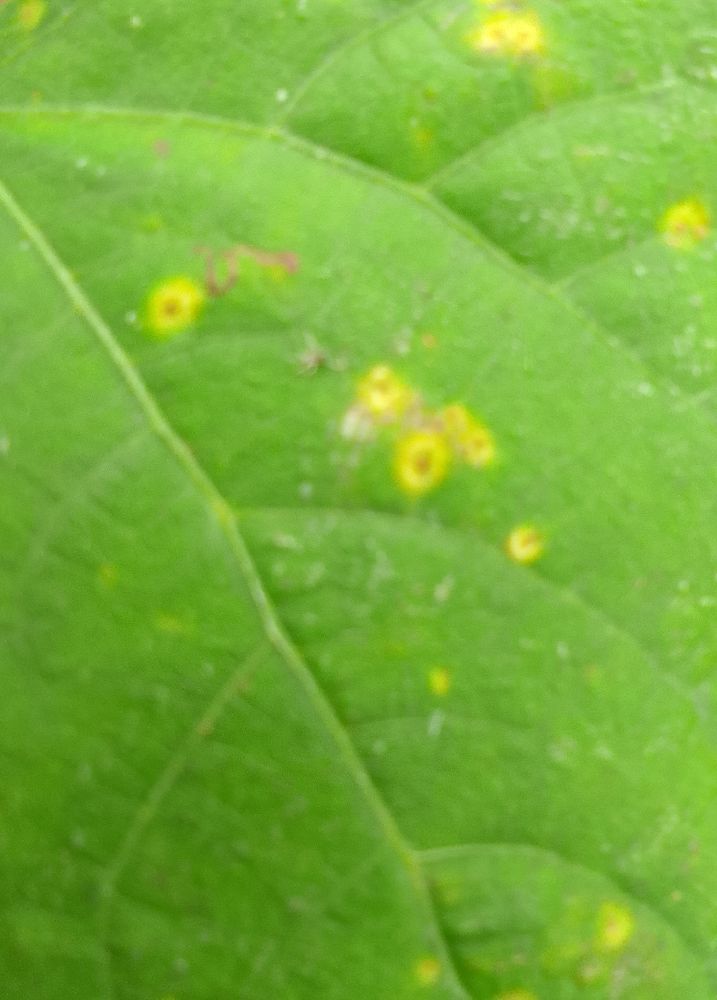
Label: rust